Lighthorse Harry Lee Cabin

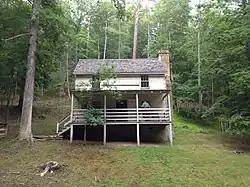

"Lighthorse Harry" Lee Cabin, also known as Lee Cabin, is a historic home located in Lost River State Park, near Mathias, Hardy County, West Virginia. It was built probably around 1820 by Charles Carter Lee (1798–1871), the son of Henry "Light Horse Harry" Lee III (1756–1818) as a summer retreat. The property remained in the Lee family until 1879. The State of West Virginia acquired it in the 1930s as a portion of Lost River State Park and the state operates it as a museum.